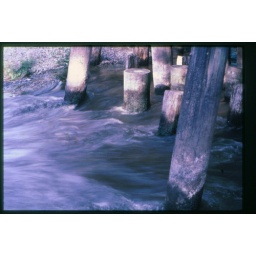
water under the bridge